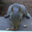
Label: squirrel